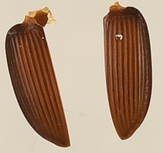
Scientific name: Pterostichus (Abacidus) sp.
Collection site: Smithsonian Environmental Research Center NEON (SERC), plot SERC_021